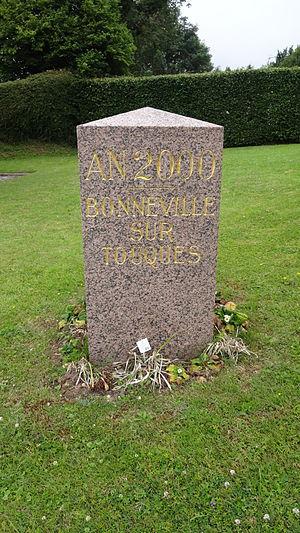
Borne célébrant l'an 2000 à Bonneville-sur-Touques (Calvados, France).
Bonneville-sur-Touques est une commune française située dans le département du Calvados en région Normandie.